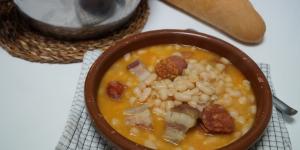
fabada gallega